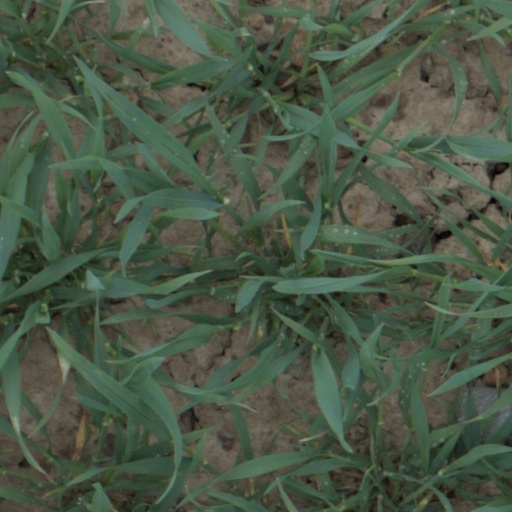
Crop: wheat